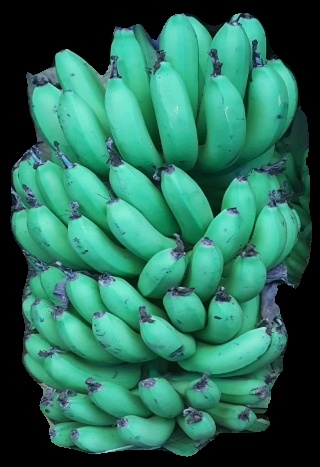
Variety: pachbale
Grade: grade1